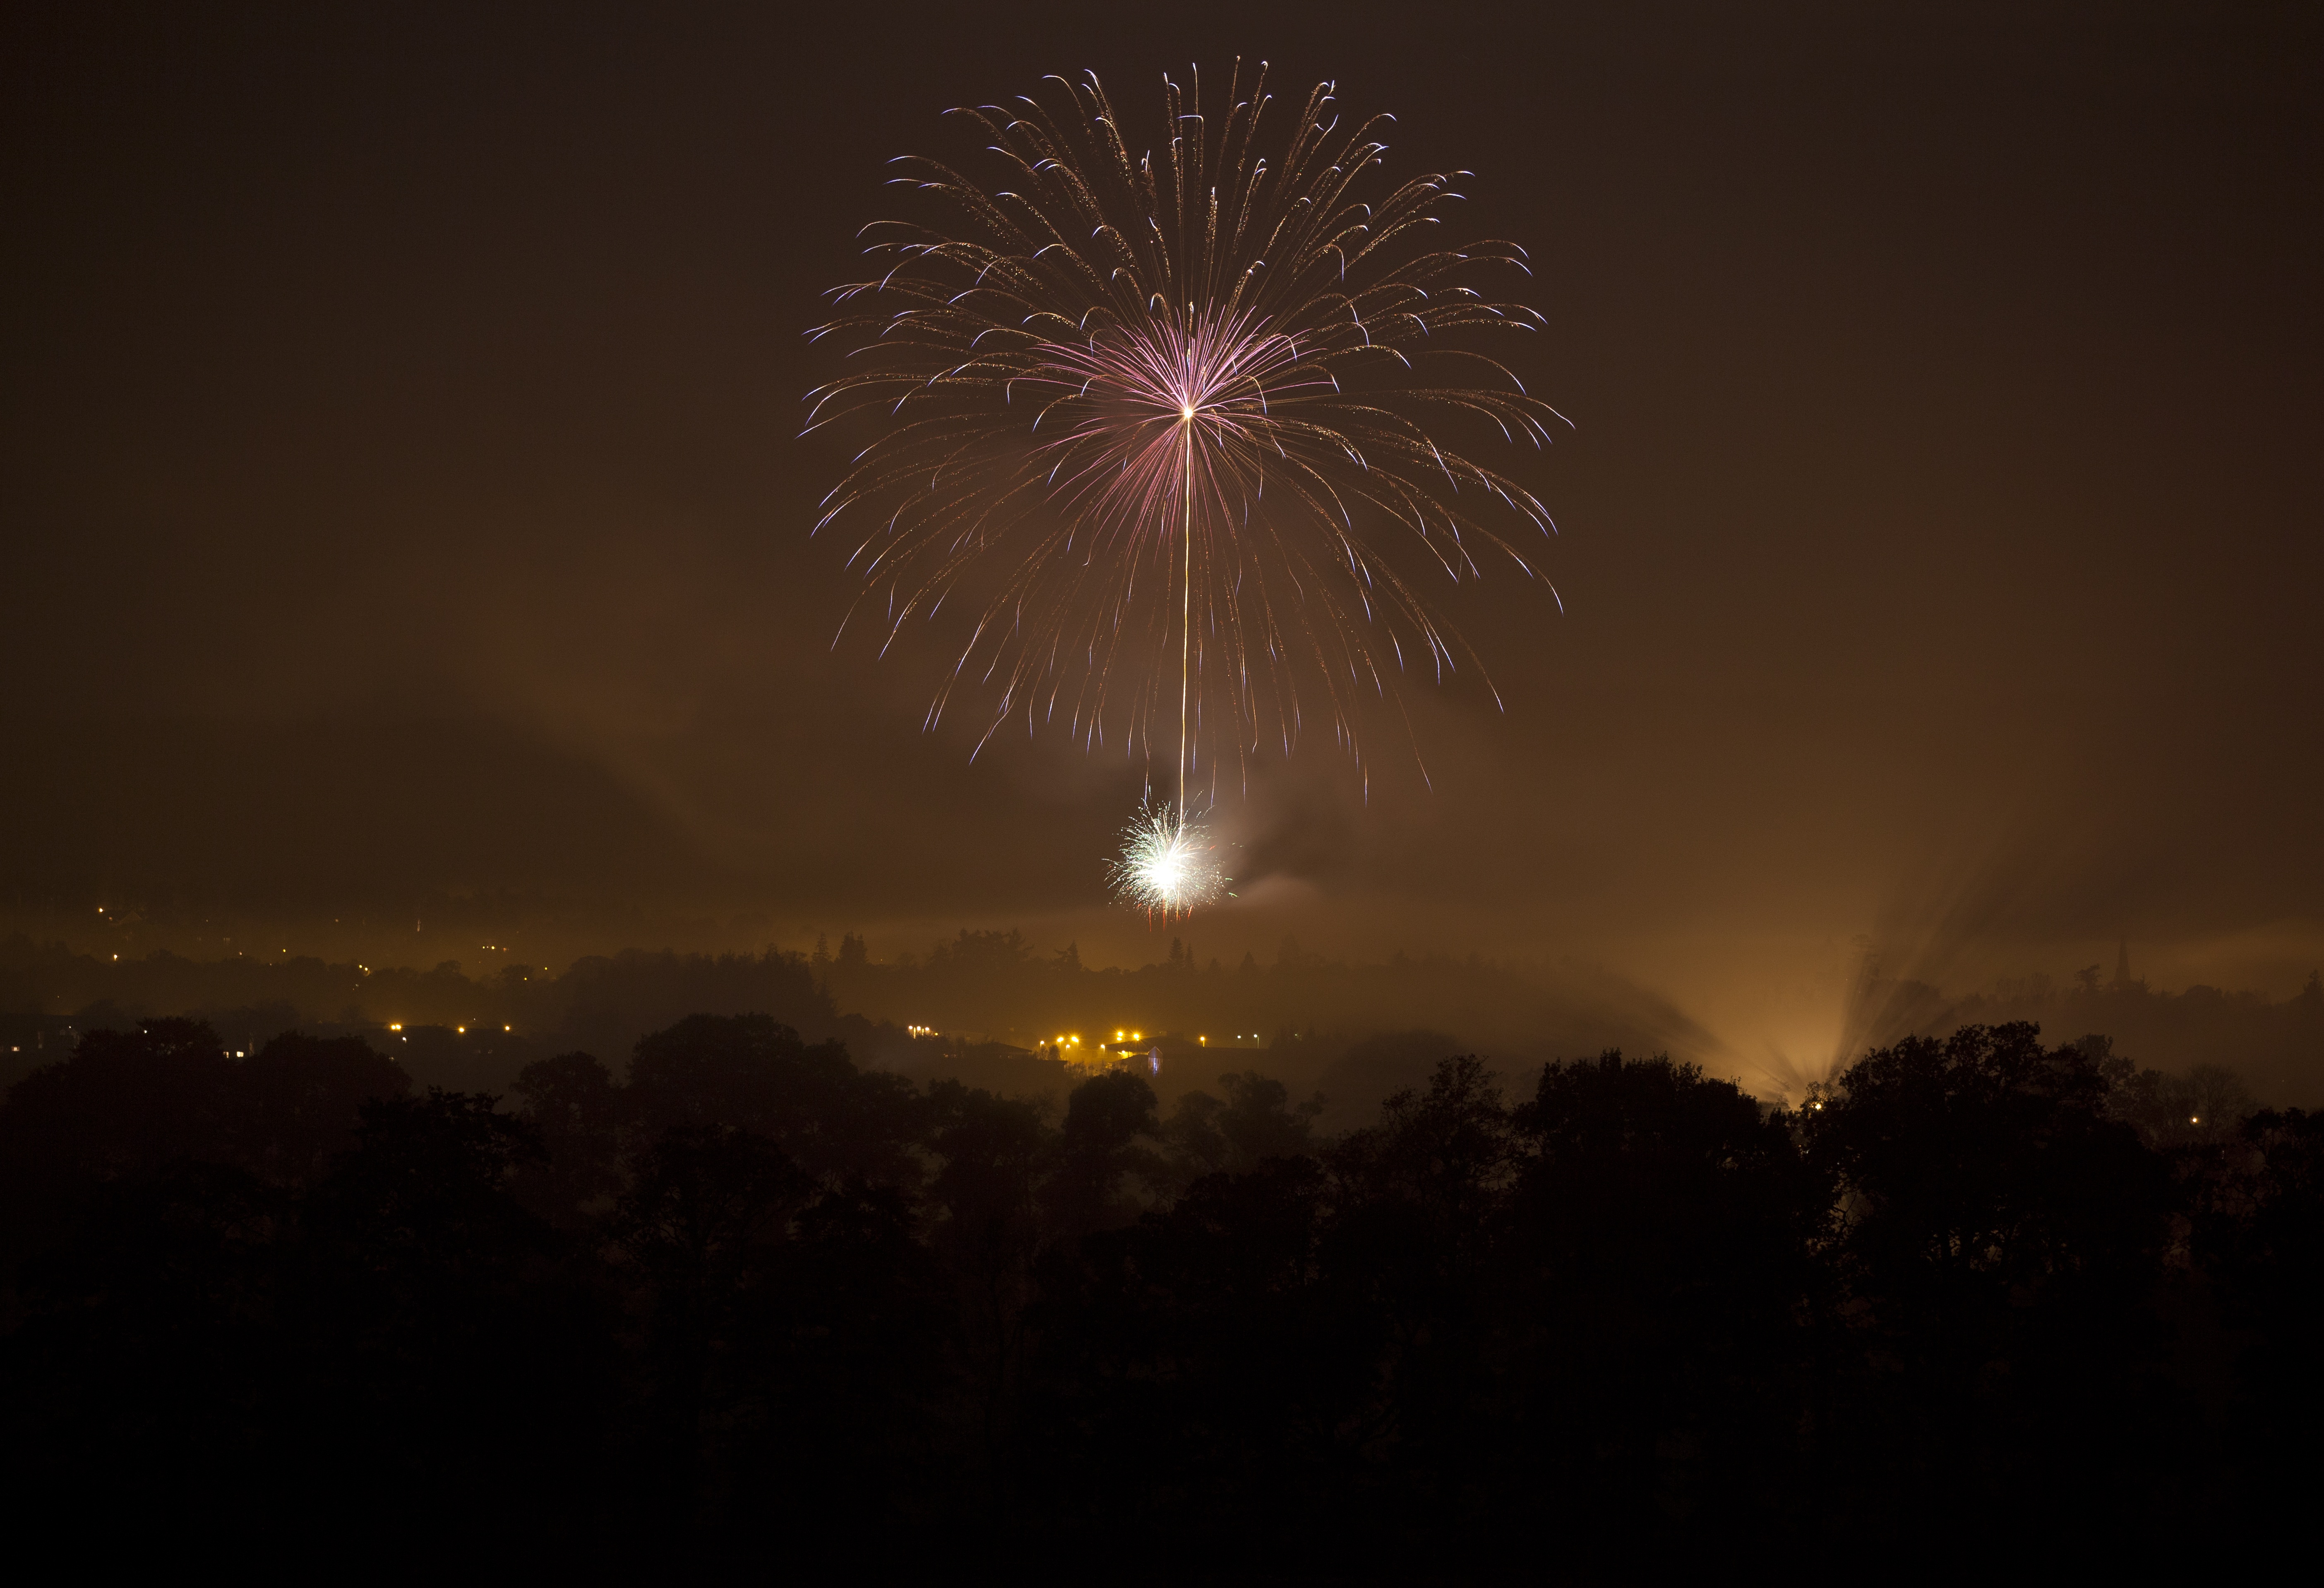
recreation, explosion, fireworks, event, bang, bonfire night, guy fawkes, peebles, outdoor recreation